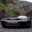
Label: ship